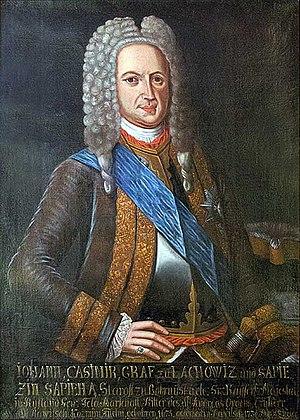
Jan Kazimierz Sapieha, prince de la famille Sapieha, grand hetman de Lituanie.